Koorong

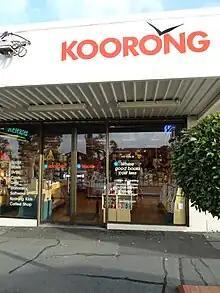
A Koorong bookstore in the Melbourne suburb of Blackburn

In addition to a comprehensive range of Bibles, the subject categories and themes of Koorong's product range include: practical guidance on Christian living; popular devotionals; apologetics; academic theology and biblical studies; ministry resources; romance, suspense, and historical fiction; inspirational giftware; classic authors; Bible reference works and commentaries; contemporary worship music.